Toroid repeat proteins

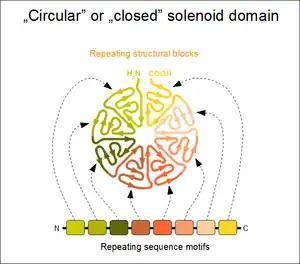
Toroid (closed) tandem repeat domain

A toroid repeat is a protein fold composed of repeating subunits, arranged in circular fashion to form a closed structure.